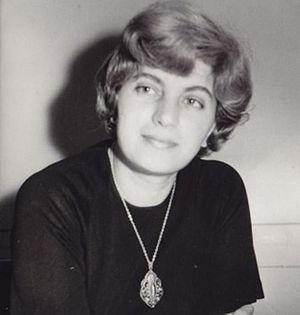
Blaga Nikolova Dimitrova, née le 2 janvier 1922 à Byala Slatina et morte le 2 mai 2003 à Sofia, est une poétesse bulgare qui a été vice-président de la Bulgarie de 1992 à 1993.